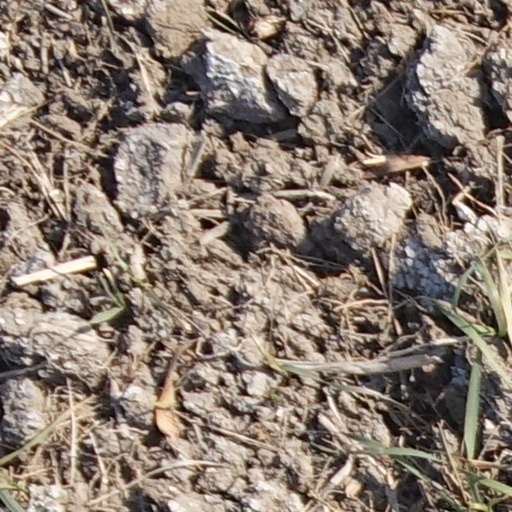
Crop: wheat